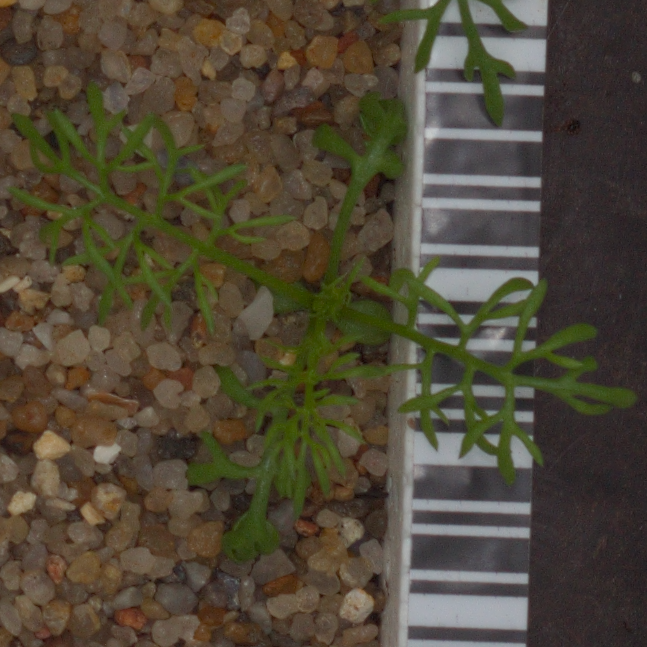
Label: scentless_mayweed